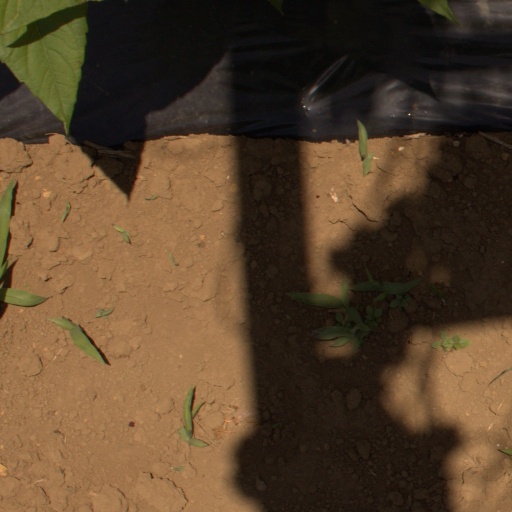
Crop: Jerusalem artichoke